Dithmarschen

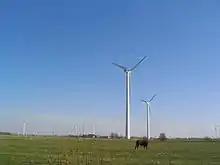
Wind turbines close to Poppenwurth

The unemployment rate was 11.6% in September 2004. After the Hartz concept was implemented and new statistical methods were adopted, the unemployment rate rose to 17.4% in January 2005. The unemployment rate was far above the average for Schleswig-Holstein (12.7%) and the rest of Germany. The most important employers in the district are Bayer in Brunsbüttel (1,000 employees), the Sparkasse Westholstein (600), the Royal Dutch Shell refinery in Hemmingstedt (570), the Sasol chemistry works in Brunsbüttel (570), the printing company Evers in Meldorf (560), and the Beyschlag manufacturing plant in Heide. The Bundeswehr has a school for non-commissioned officers in Heide.